Nissan Micra

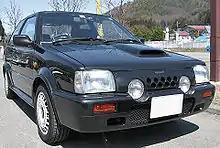
Nissan March Super Turbo (Japan)

In 1988, Nissan launched a limited 10,000-unit run of its homologated (certified) Nissan 1989 Micra Super Turbo (EK10GFR/GAR). Both this and the 1988 Micra R (EK10FR) featured the same highly advanced sequential compound charged (supercharger plus turbocharger) engine in an all-aluminium straight-four 930 cc eight-valve MA09ERT unit that produced at 6400 rpm. This car came with either a 3-speed automatic or 5-speed manual gearbox with viscous limited slip differential, as well as options such as air conditioning and electric mirrors. The Micra Super Turbo still holds the crown for the fastest production Micra in Nissan's history, with factory performance figures of 7.7 seconds to go from 0 to 100 km/h (62 mph) and 15.5 seconds to run a quarter-mile. It has a top speed of (the maximum allowed to Japanese production cars at the time) and continued to be built until December 1991.